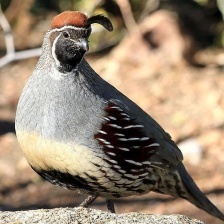
Species: GAMBELS QUAIL
Scientific name: CALLIPEPLA GAMBELII
ImageNet parent category: quail